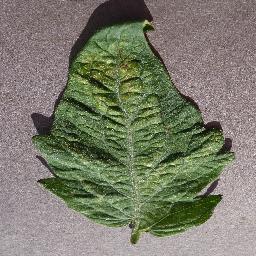
Label: Tomato___Spider_mites Two-spotted_spider_mite